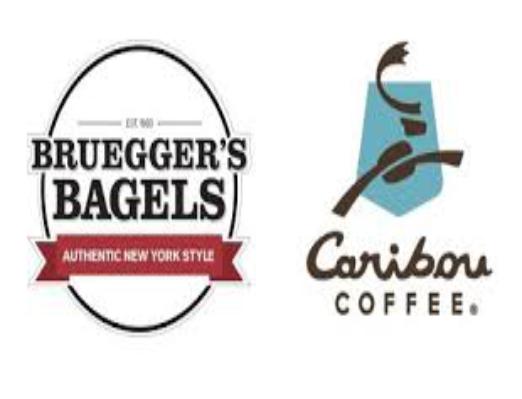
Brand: Bruegger's
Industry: Food